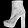
Label: Ankle boot